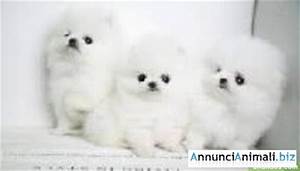
Label: dog